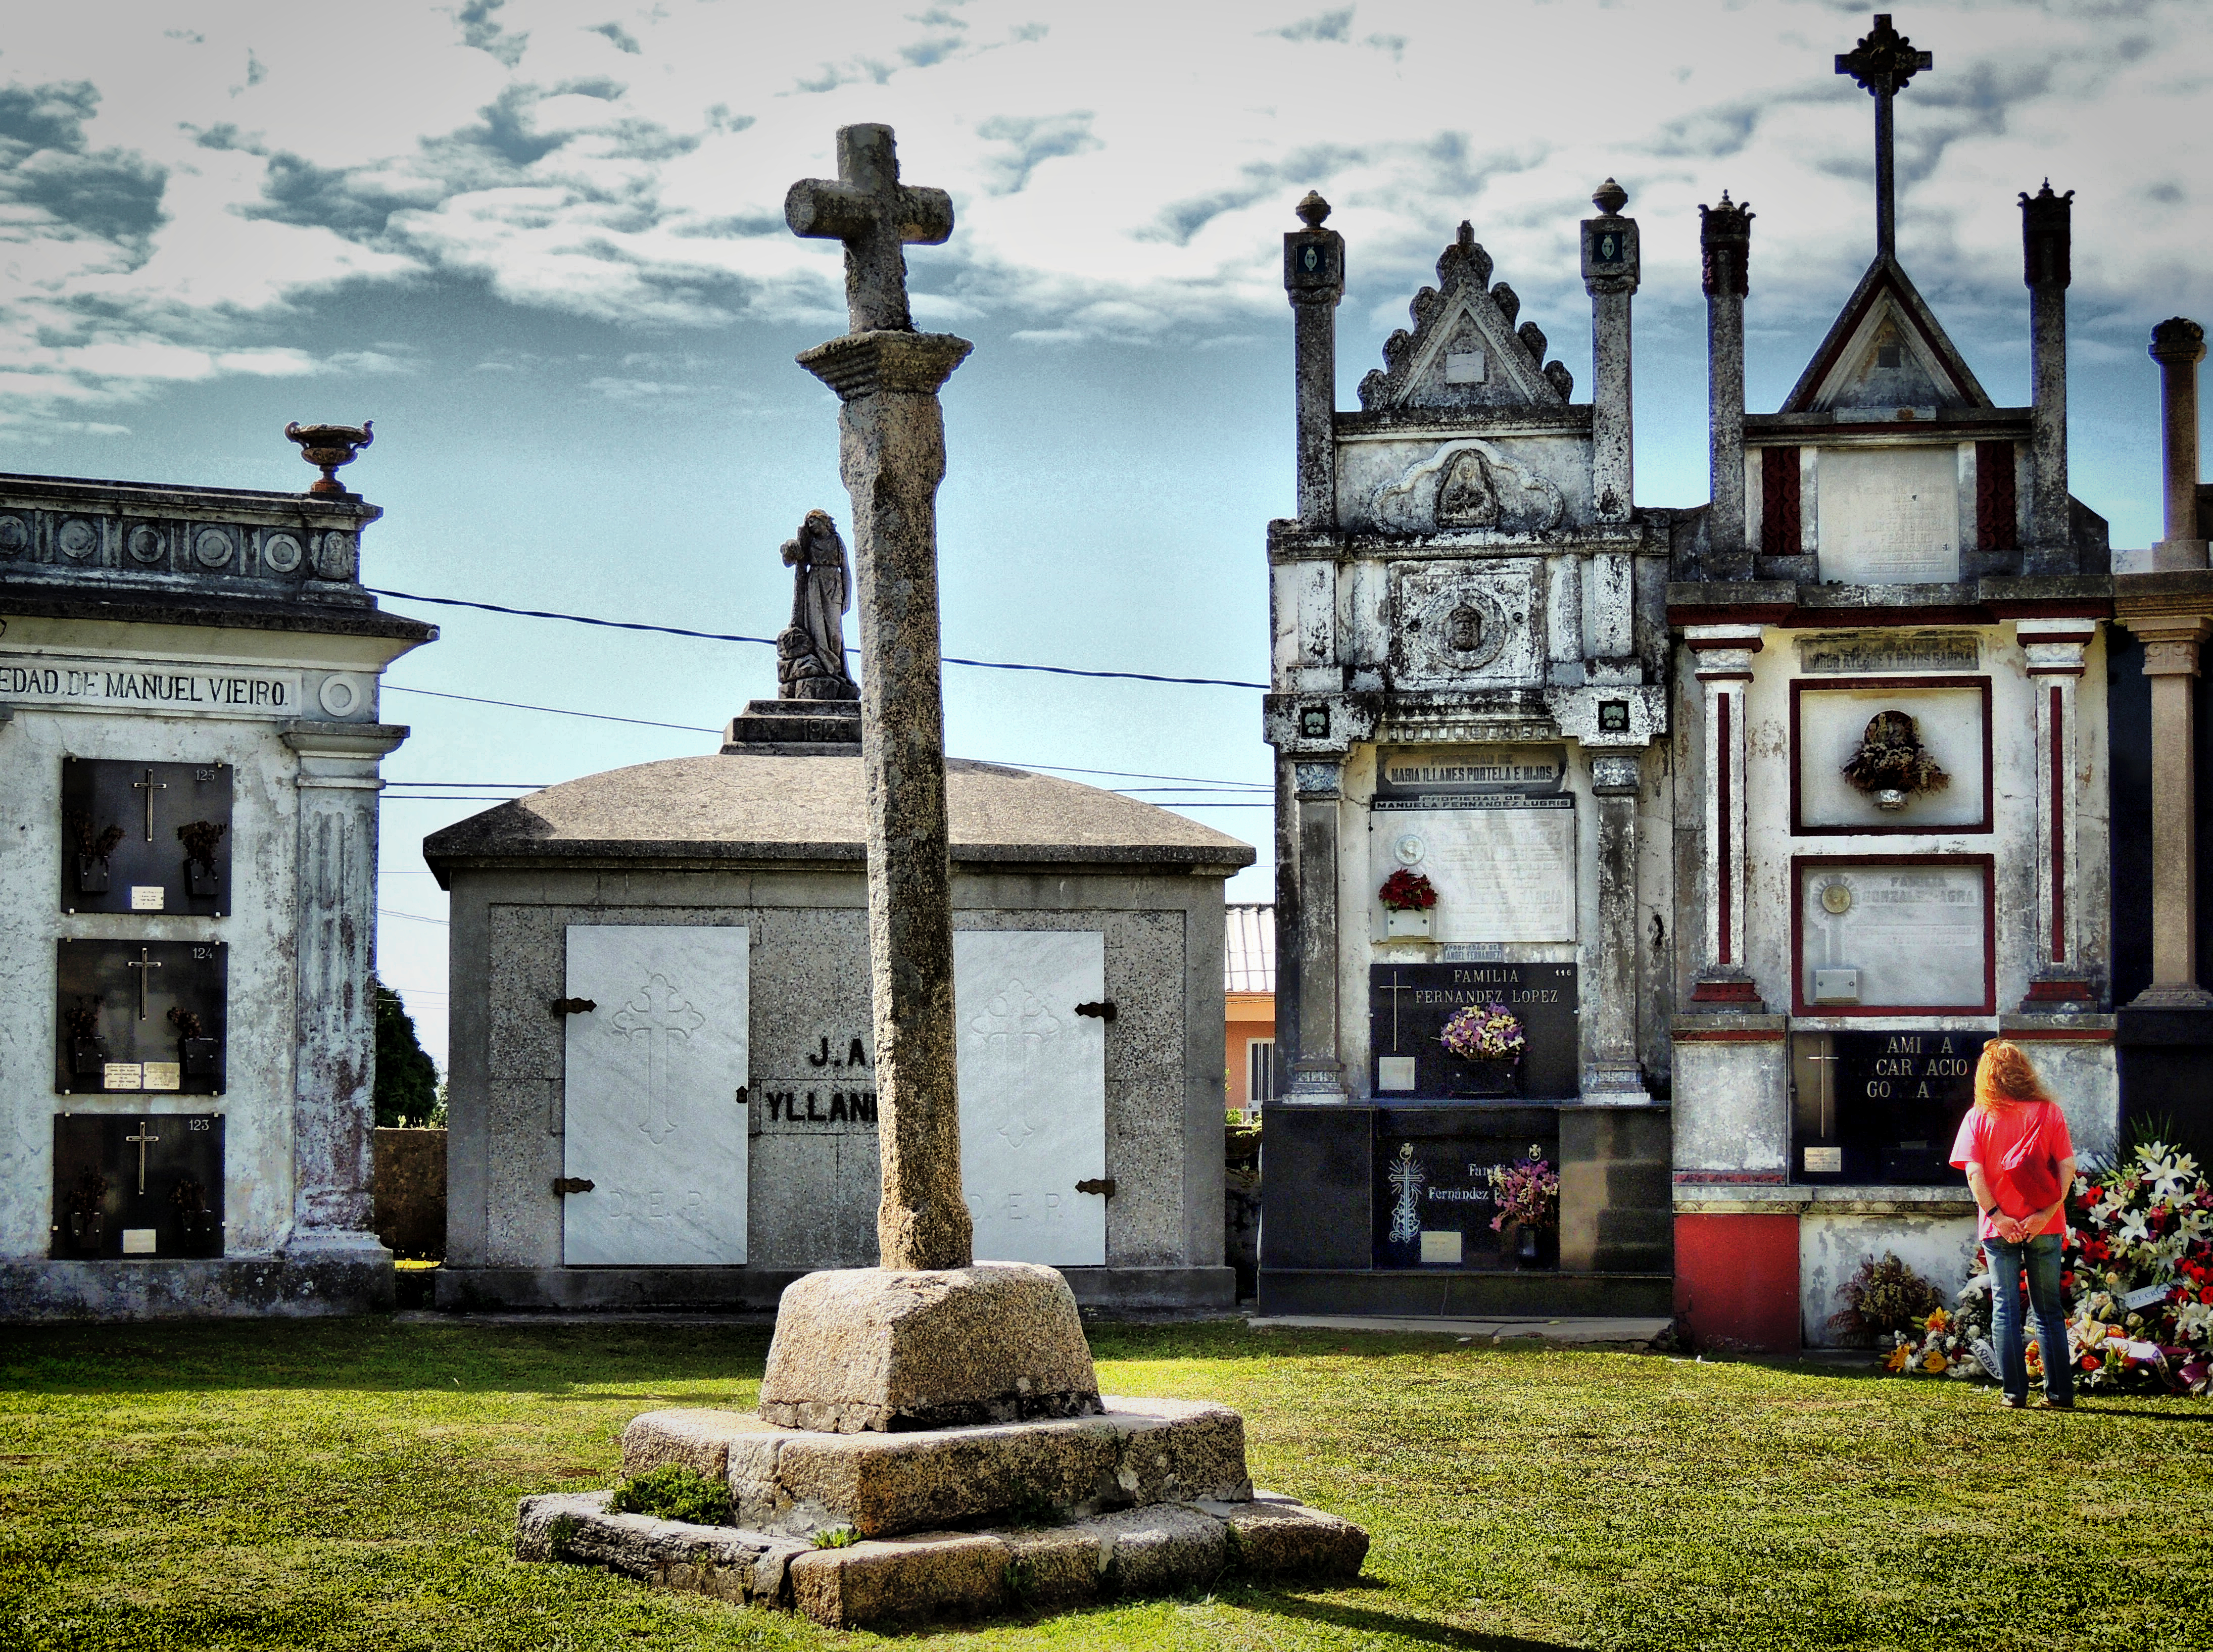
town, monument, travel, europe, statue, landmark, church, chapel, tourism, place of worship, spain, espagne, temple, europa, galicia, history, cementerio, cruceiro, espanha, espana, galiza, galice, oleiros, acoru a, coru a, provinciacoru a, dexo, ancient history, human settlement